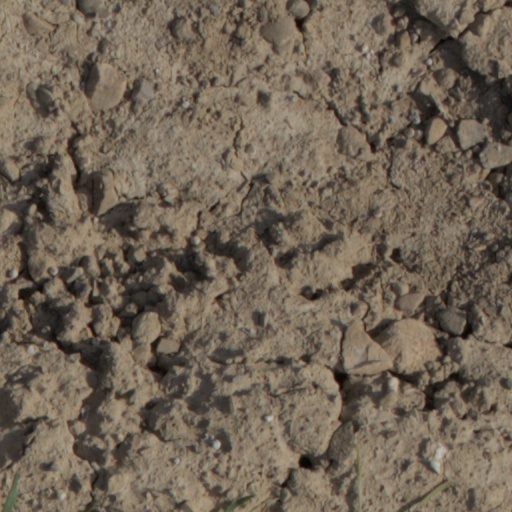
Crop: wheat